Hull Truck Theatre

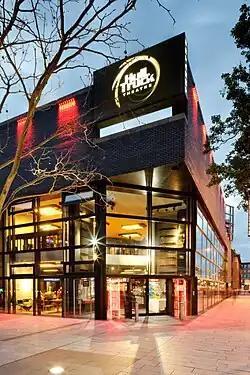
Hull Truck Theatre, Ferensway, Hull in 2012

Hull Truck Theatre is a theatre in Kingston upon Hull, England, which presents drama productions, and also tours. In March 2022, the theatre's original premises on Coltman Street, Hull, was recognised by a blue plaque to coincide with the theatre's 50-year anniversary.